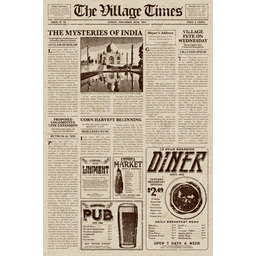
Label: paper